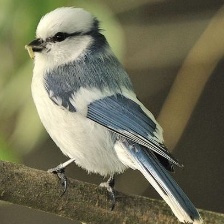
Species: AZURE TIT
Scientific name: CYANISTES CYANUS